Anti-LGBTQ rhetoric

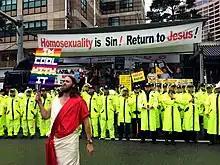
Counter-protester at an anti-LGBTQ demonstration in Seoul, 2017

Homosexuality is also frequently considered sinful in Islam. In some Middle Eastern countries, acts of homosexuality are punishable by death. Anti-LGBT rhetoric and political homophobia are growing in some Muslim countries.